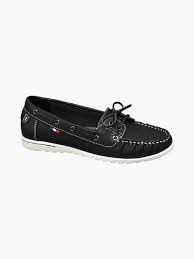
Label: Boat